Negotin

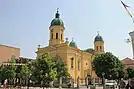
Negotin Cathedral

Until the formal declaration of independence in 1878, Negotin had achieved very much in a build-up of its position as a regional cultural, education and religious center. The first state school was opened in 1824, followed by a gymnasium in 1839. In time, the old Church of Our Lady became too small for the bishop of Negotin, so a grand new cathedral church was built in 1876.